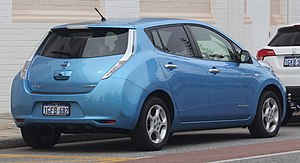
Nissan LEAF / Galleri
Nissan Leaf er en elbil fremstillet af den japanske bilfabrikant Nissan Motor. Salget af bilen begyndte i Japan og USA i december 2010. I Europa begyndte salget i 2011.